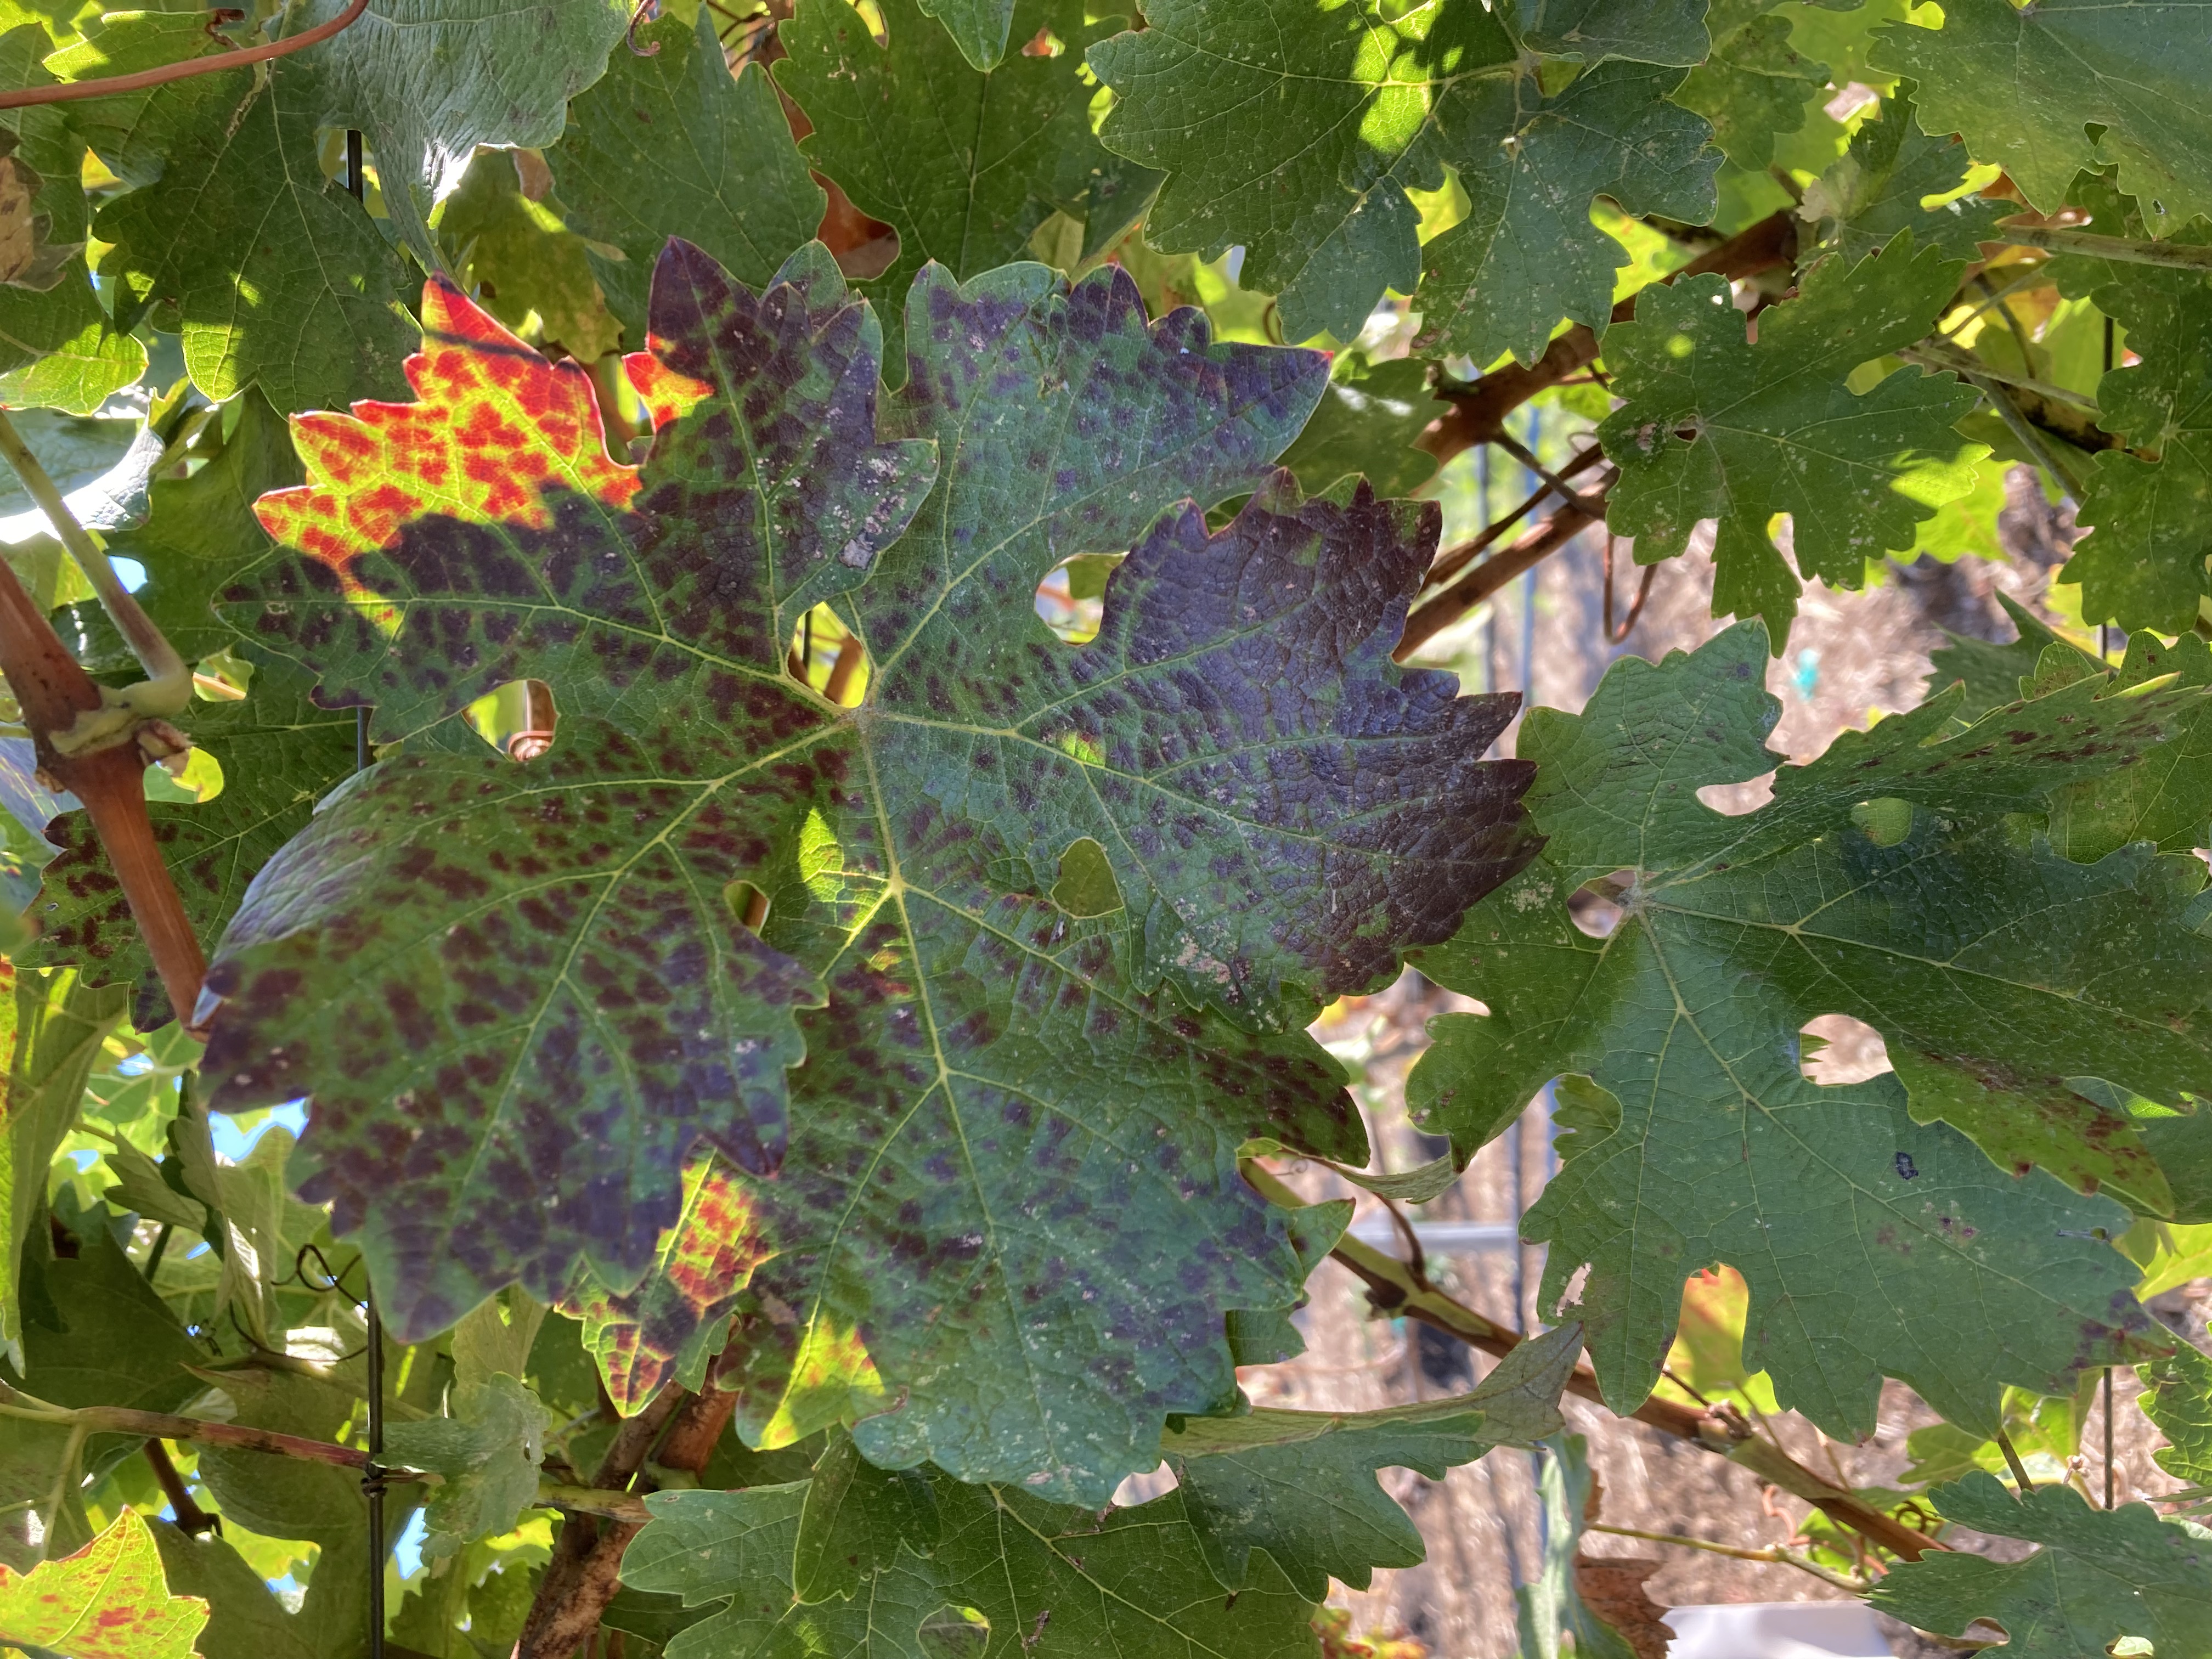
Label: Leafroll 3